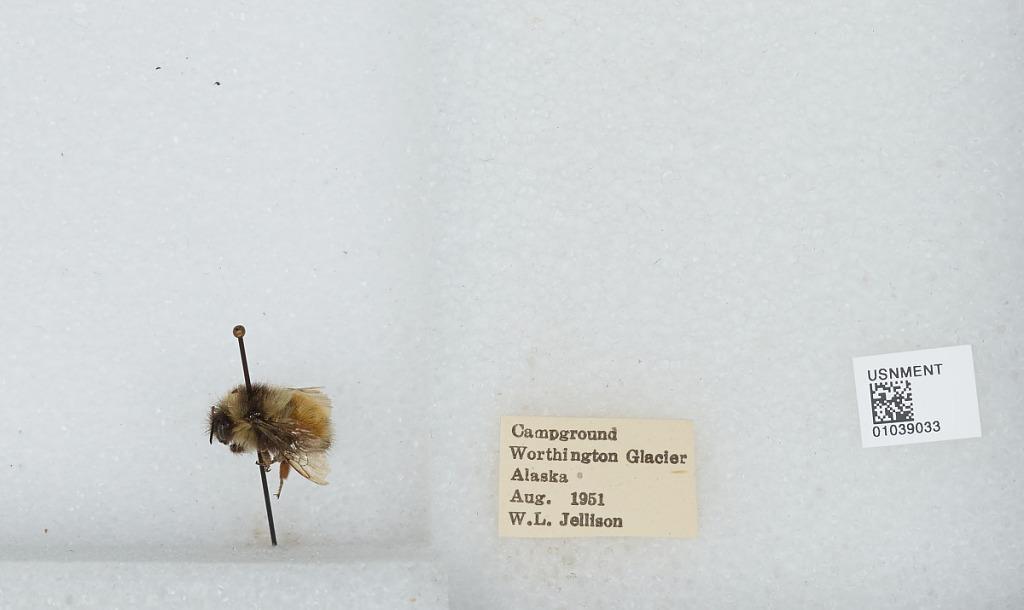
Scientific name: Bombus (Pyrobombus) sylvicola Kirby
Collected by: W. Jellison
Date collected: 1951-8-
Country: United States
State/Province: Alaska
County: Valdez-Cordova
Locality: Campground, Worthington Glacier
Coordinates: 61.1672, -145.703